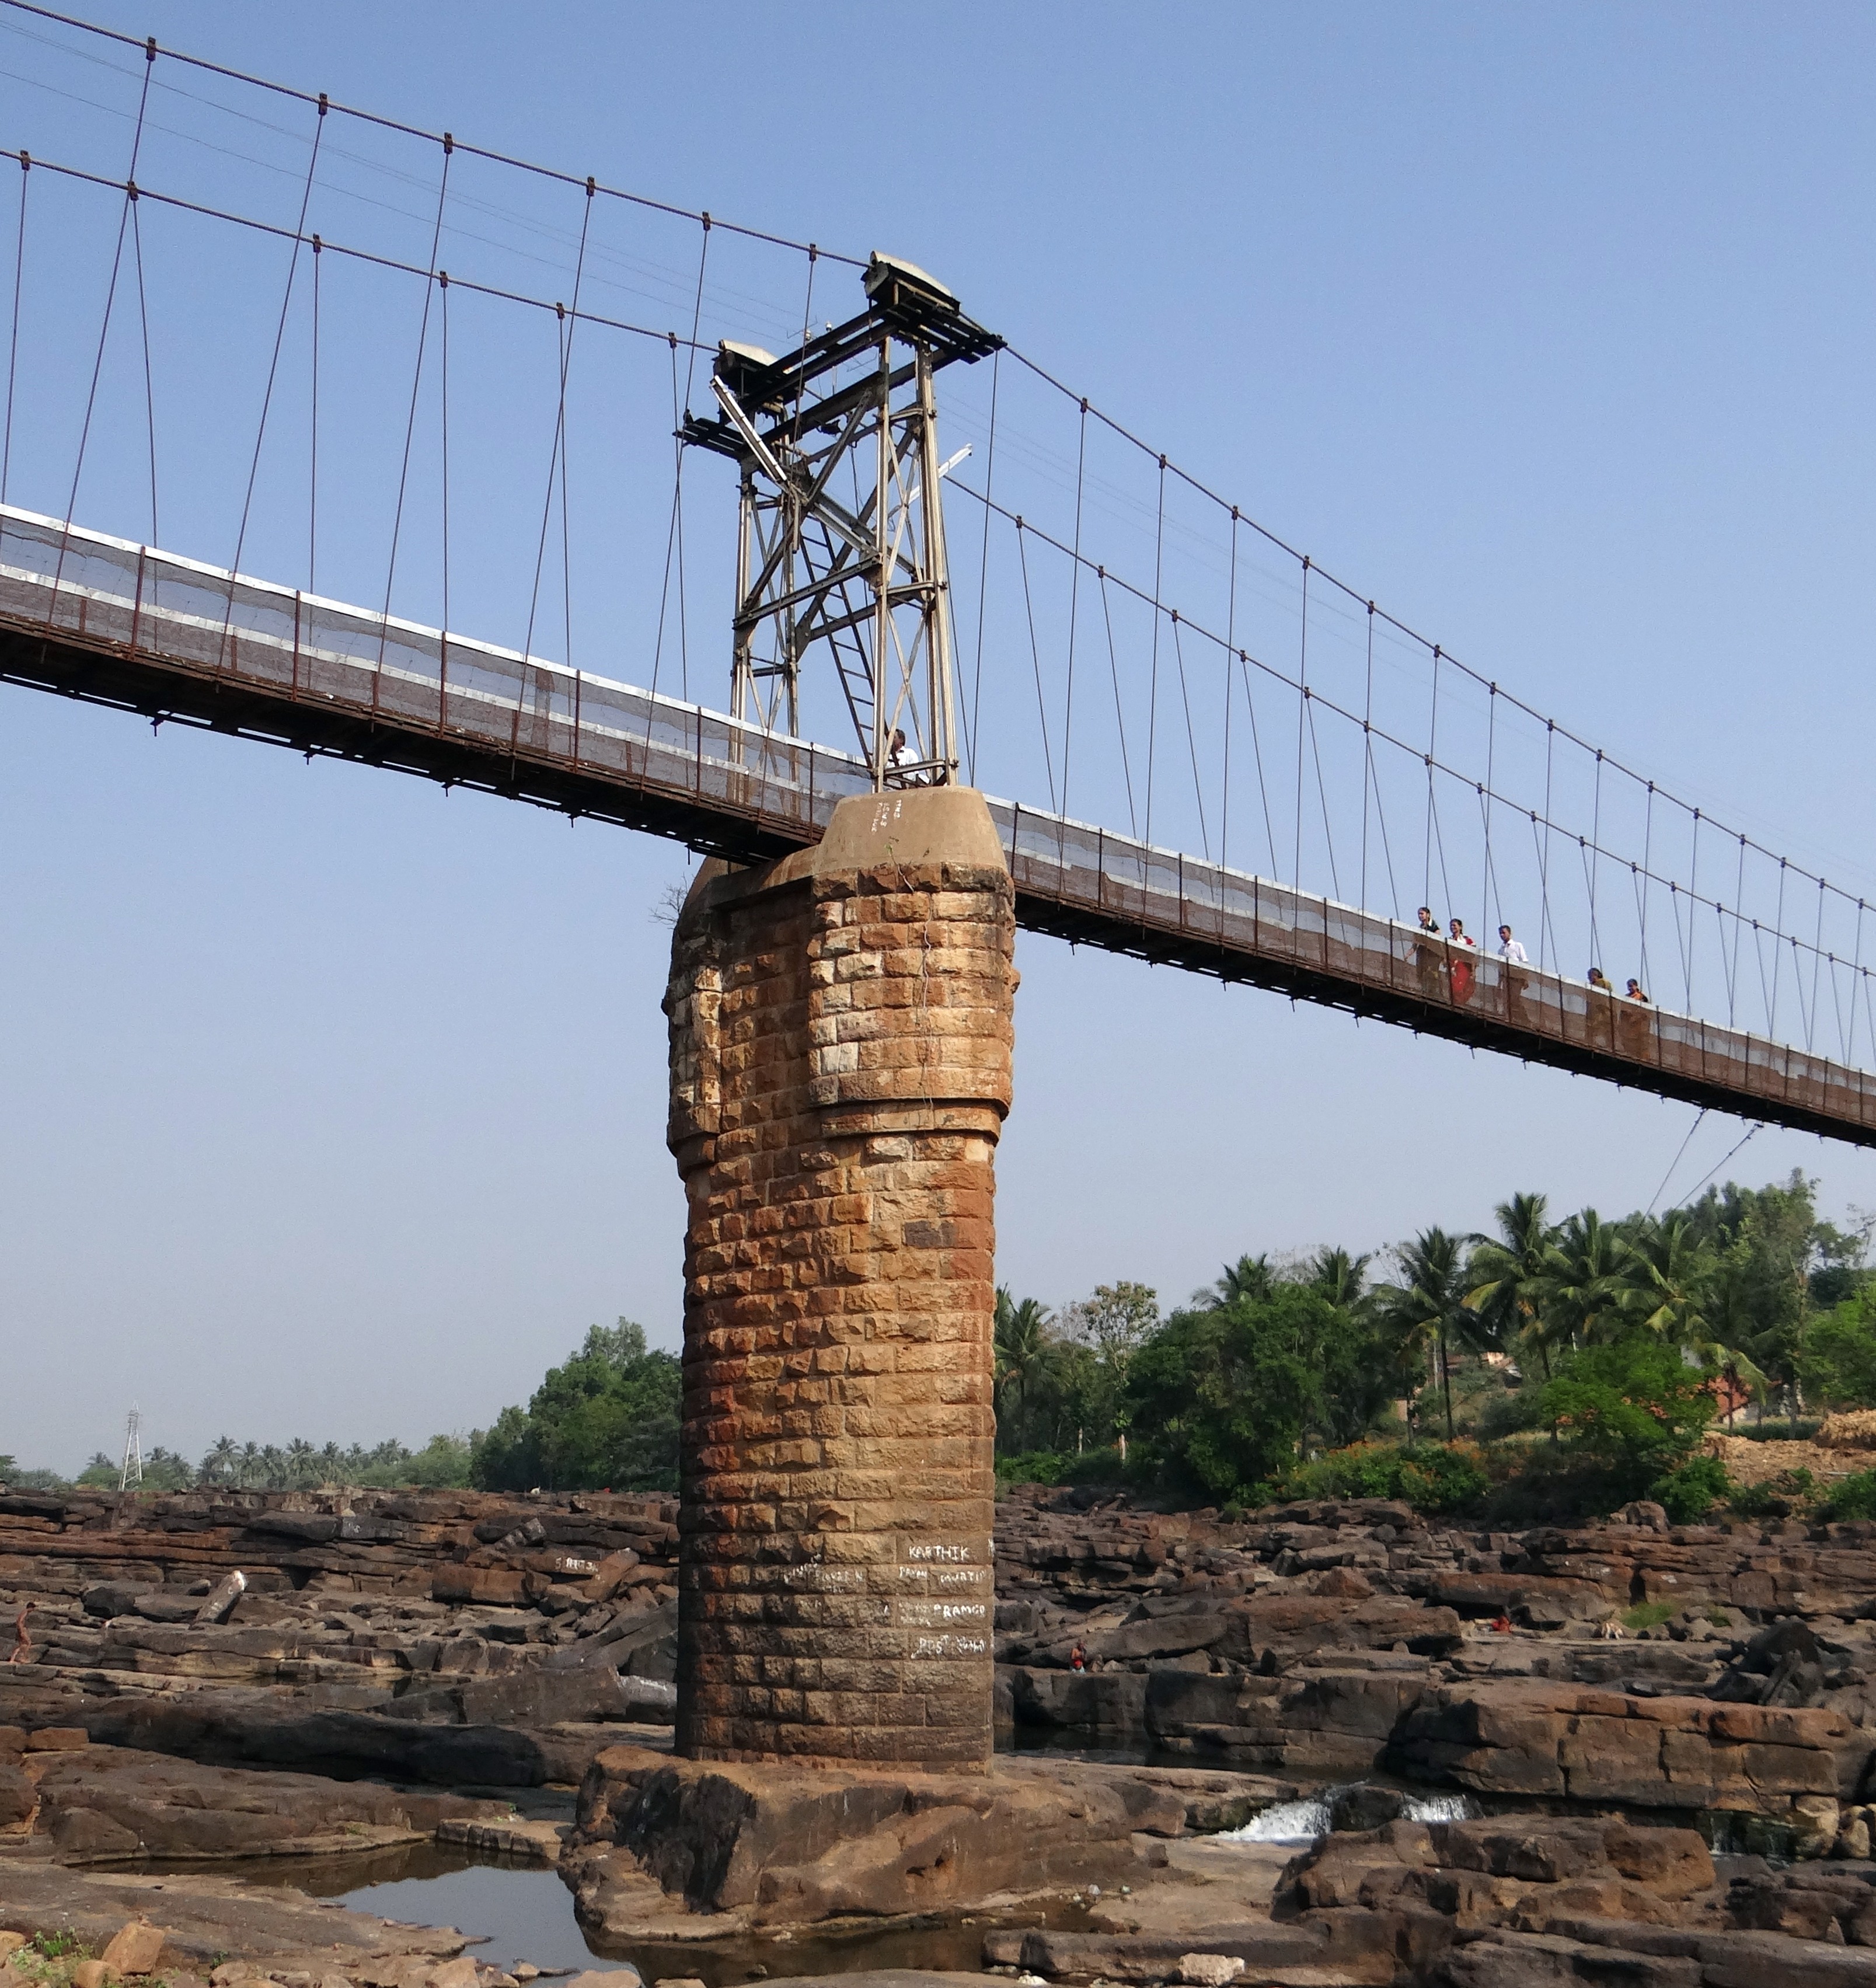
bridge, suspension bridge, rope bridge, india, gokak, girder bridge, central pillar, ghataprabha river